Describe the emotion expressed in this image:  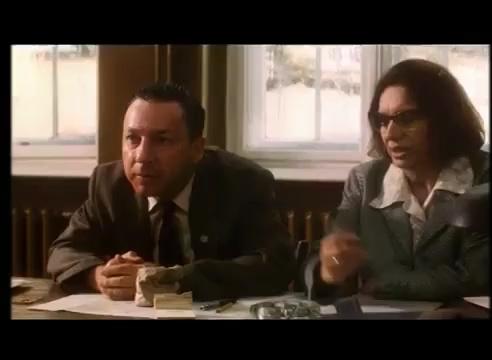
This person displays Pain, valence and arousal with low intensity.